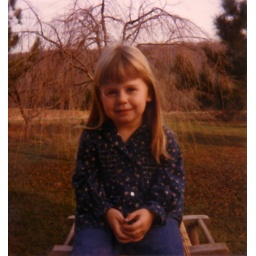
Dark blue floweredy shirt 2 by Nan